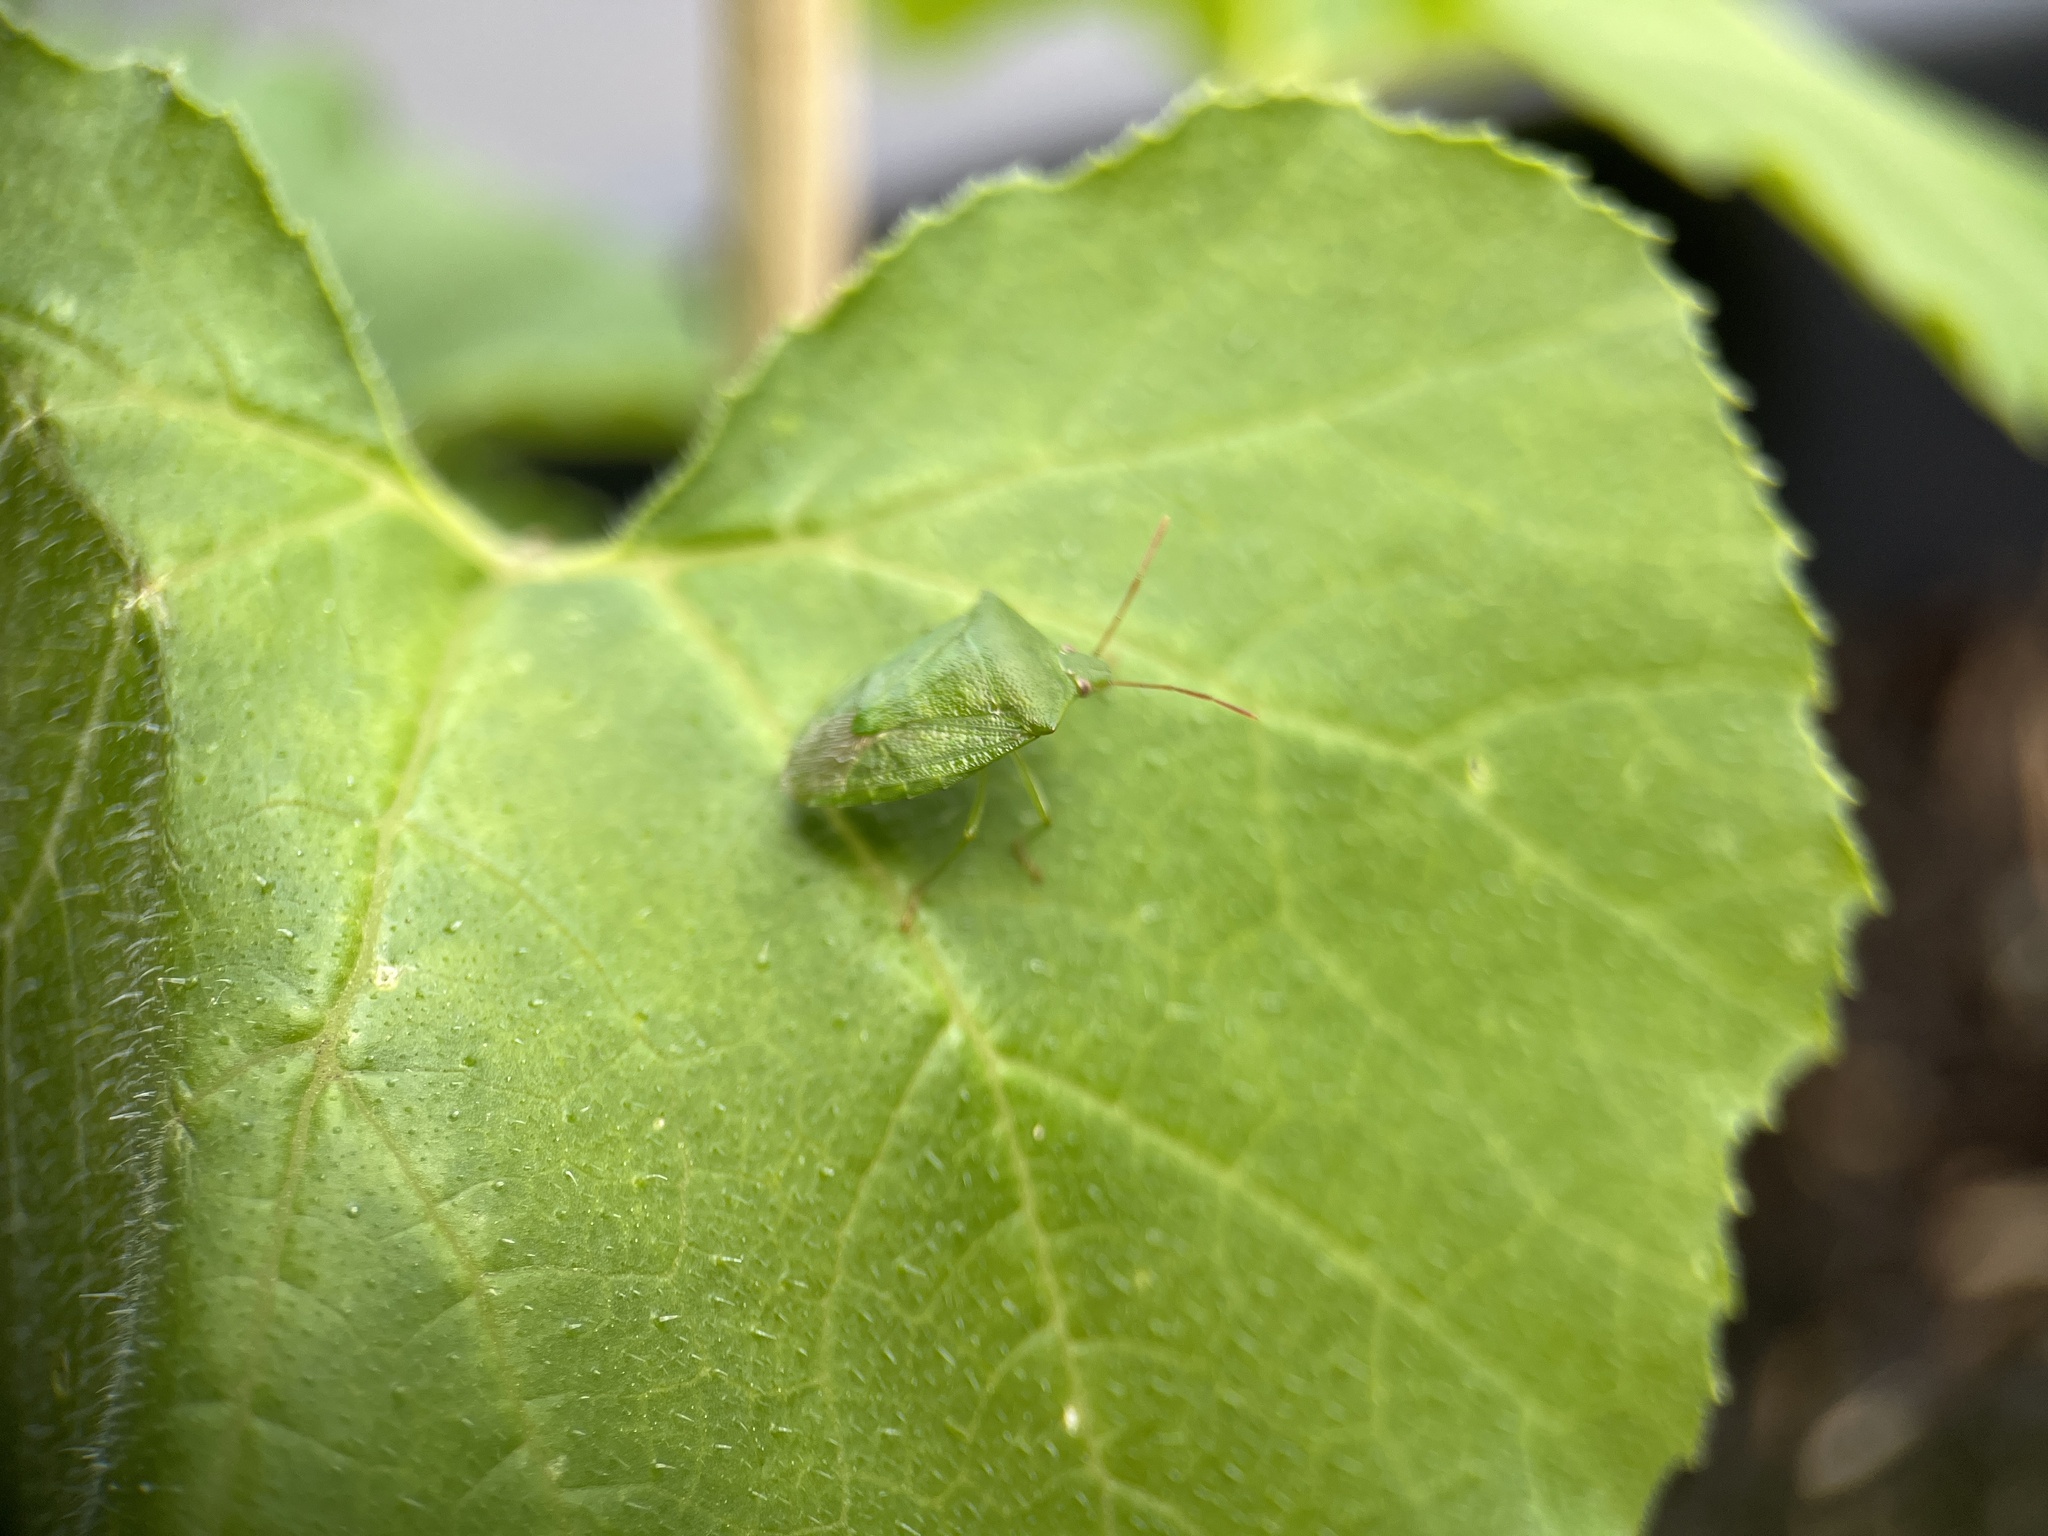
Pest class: stink_bug